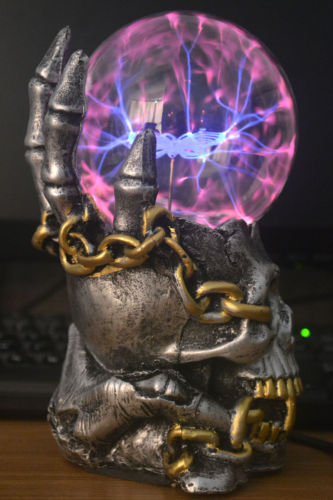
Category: lamp